Tōnatiuh

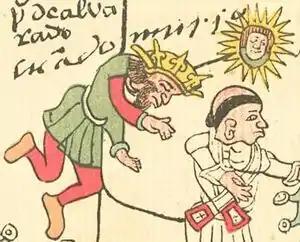

The ambassadors with whom they were travelling gave an account of their doings to Montezuma, and he ask them what sort of faces and general appearance had these two Teules who were coming to Mexico, and whether they were Captains, and it seems that they replied that Pedro de Alvarado was of very perfect grade both in face and person, that he looked like the Sun, and that he was a Captain, and in addition to this they brought with them a picture of him with his face very naturally portrayed and from that time forth they gave him the title of Tonatio, which means the Sun or the Child of the Sun, and so they called him ever after.